MonsterTalk

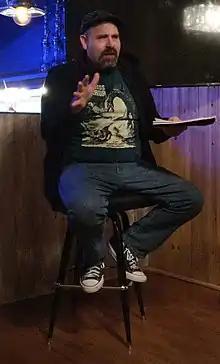
Co-host Blake Smith speaking in March 2018

"MonsterTalk" was nominated for a Parsec Award in 2010 and again in 2011.